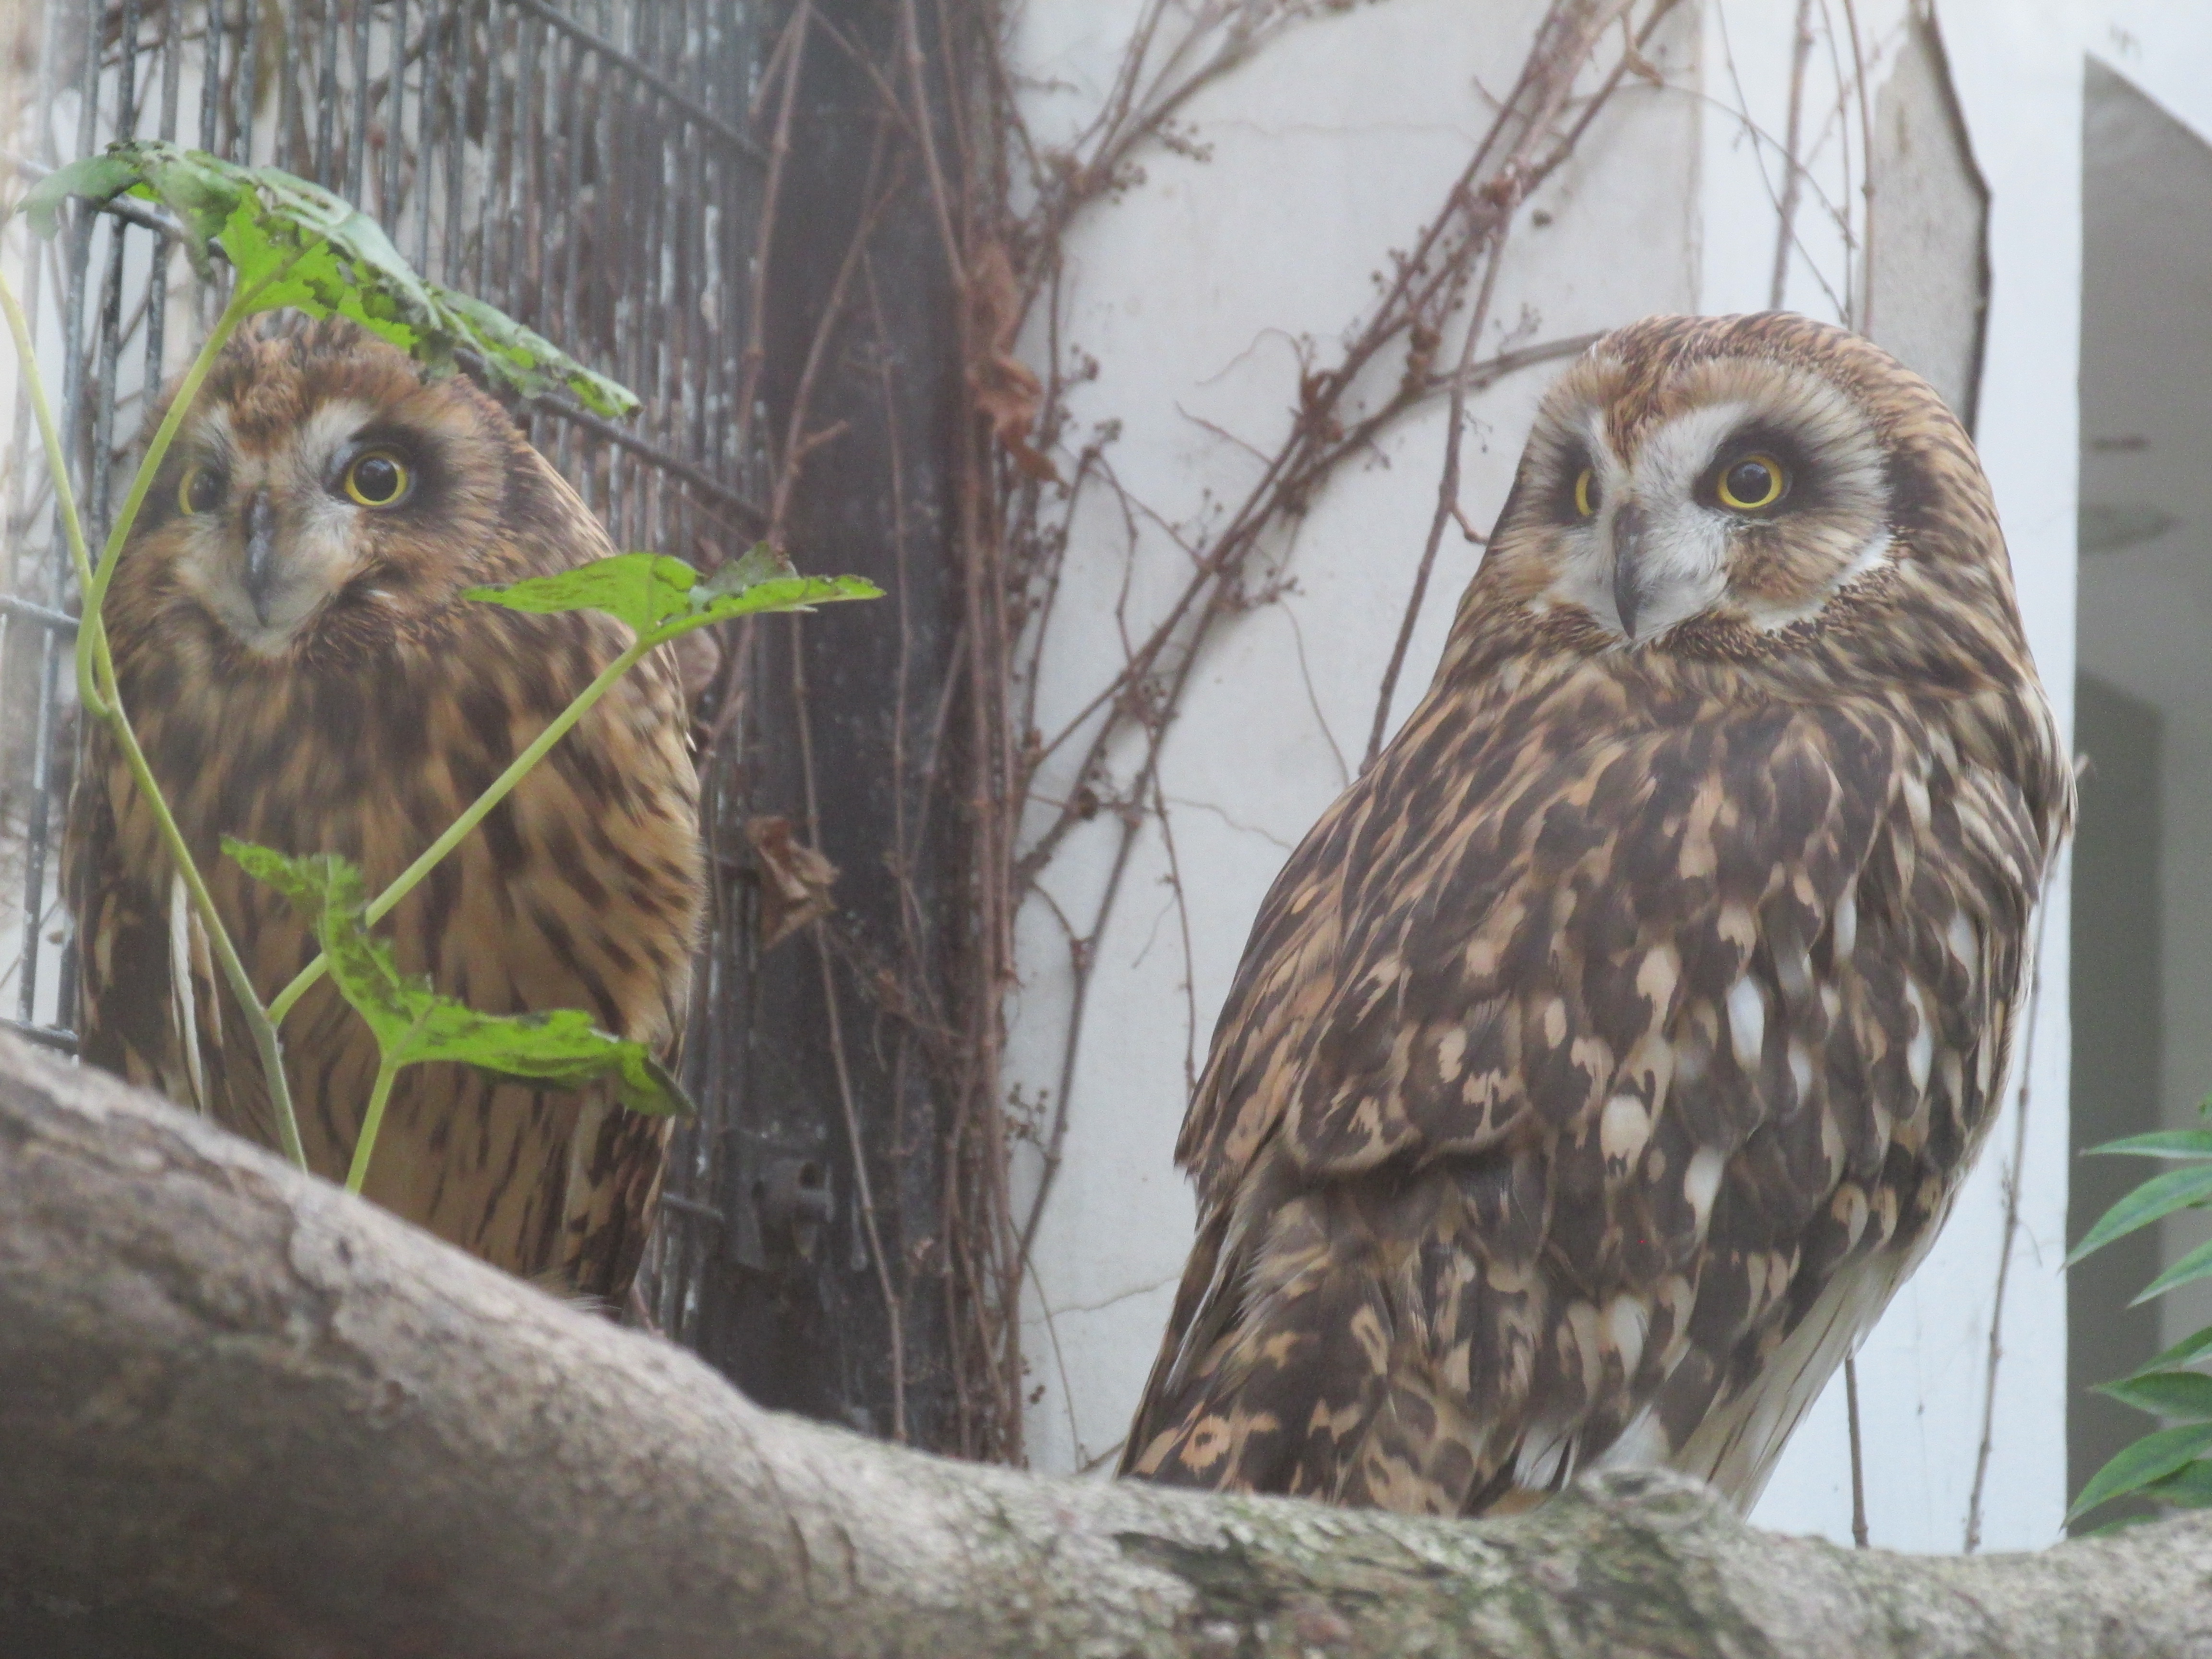
tourism, adventure, Beautiful Places, Pretty Places, environment, Interesting Places, harbin, museums, architecture, art, nature, museum, history, ancient history, china, asia, imperial palace, dynasty, beijing, planning, exhibition, sculpture, map, owl, bird, vertebrate, bird of prey, great grey owl, beak, wildlife, terrestrial animal, branch, adaptation, plant, falconiformes